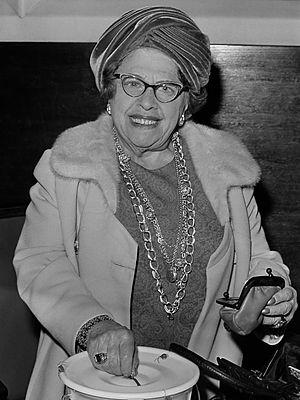
Hendrika David, dite Heintje Davids ou Henriëtte Davids, est une comédienne et chanteuse néerlandaise, née le 13 février 1888 à Rotterdam et morte le 14 février 1975 à Naarden.